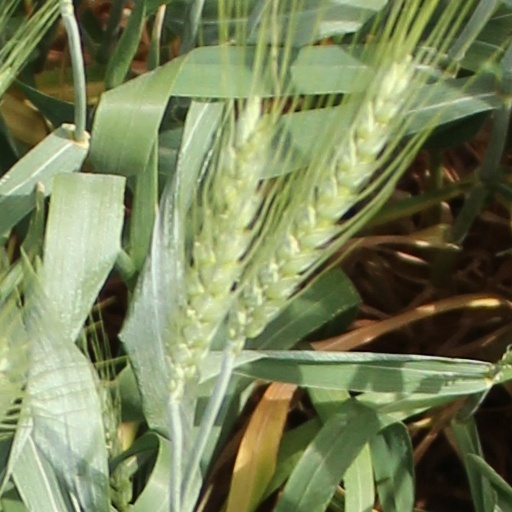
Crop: wheat